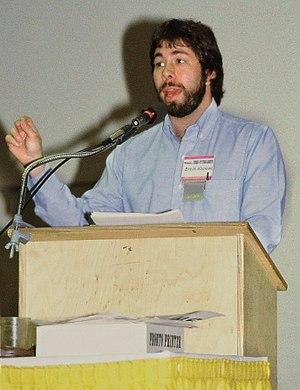
Stephen Wozniak, dit Steve Wozniak, né le 11 août 1950 à San José, aussi appelé Woz, est un informaticien, professeur d'informatique et électronicien américain.